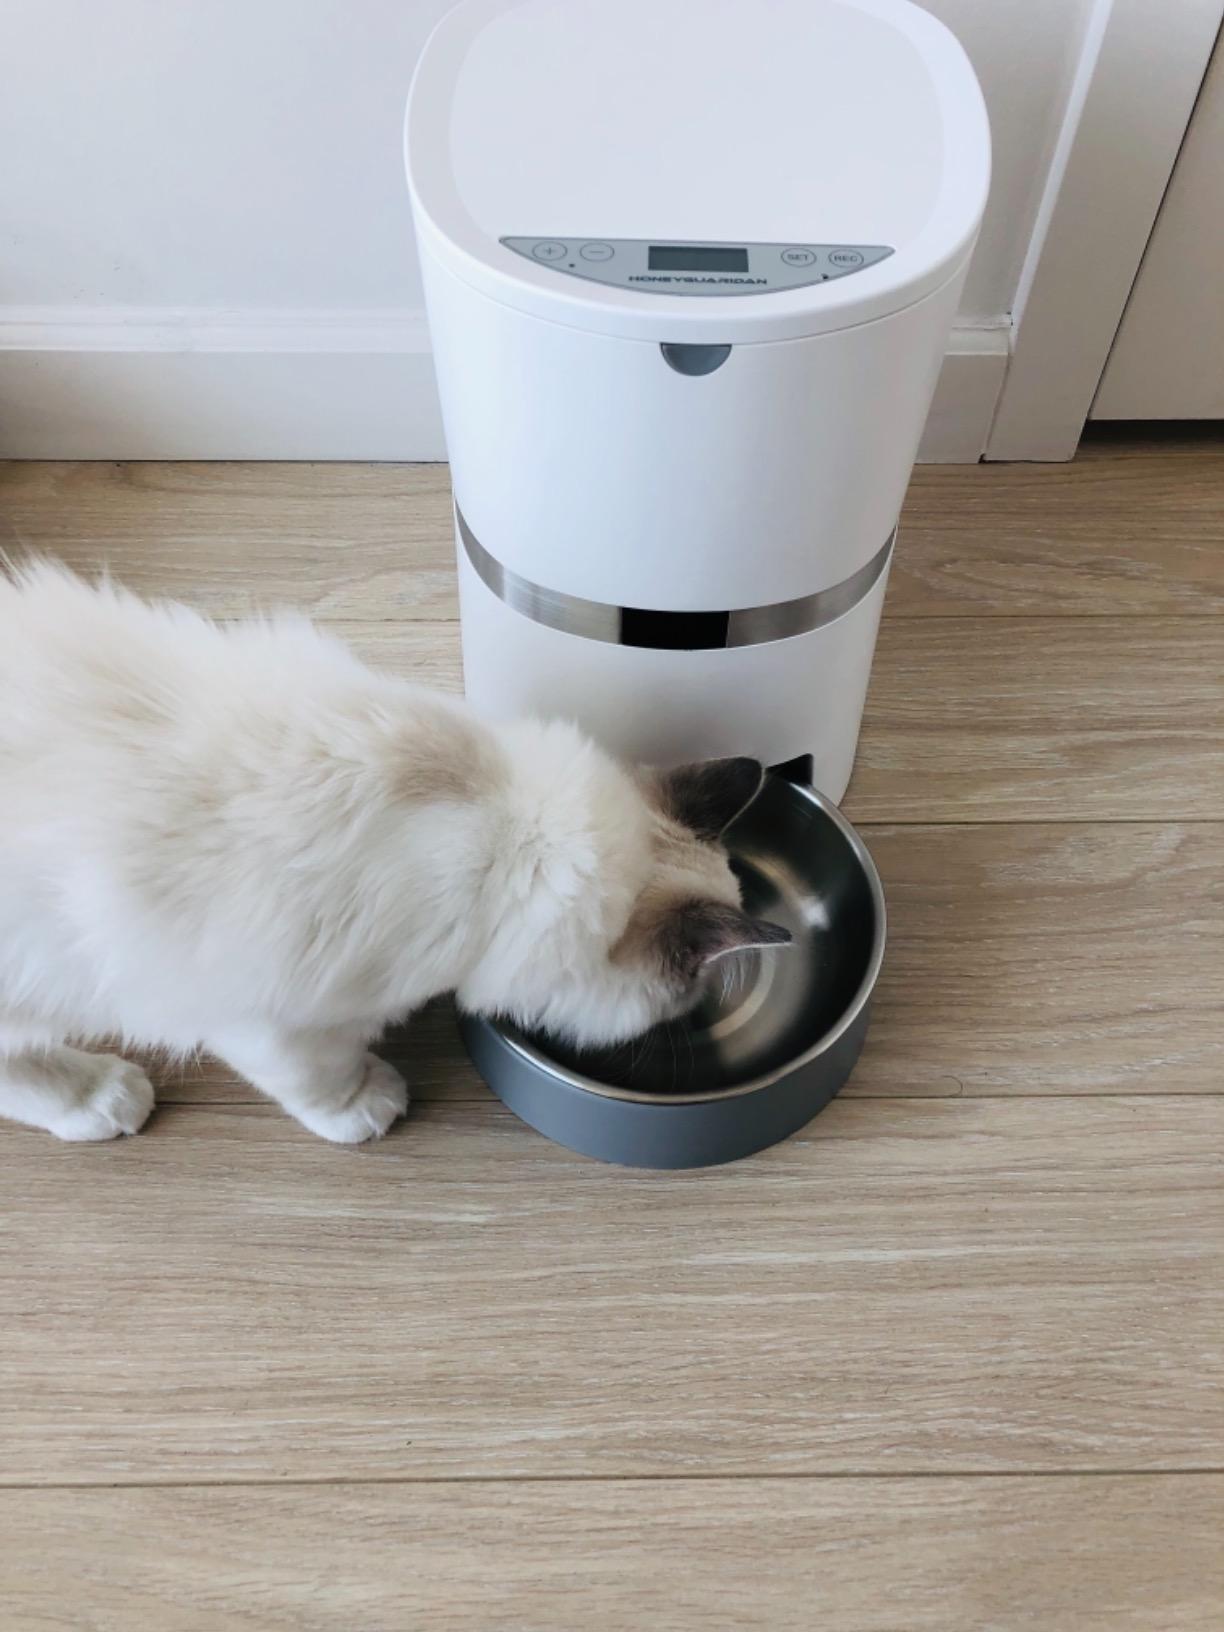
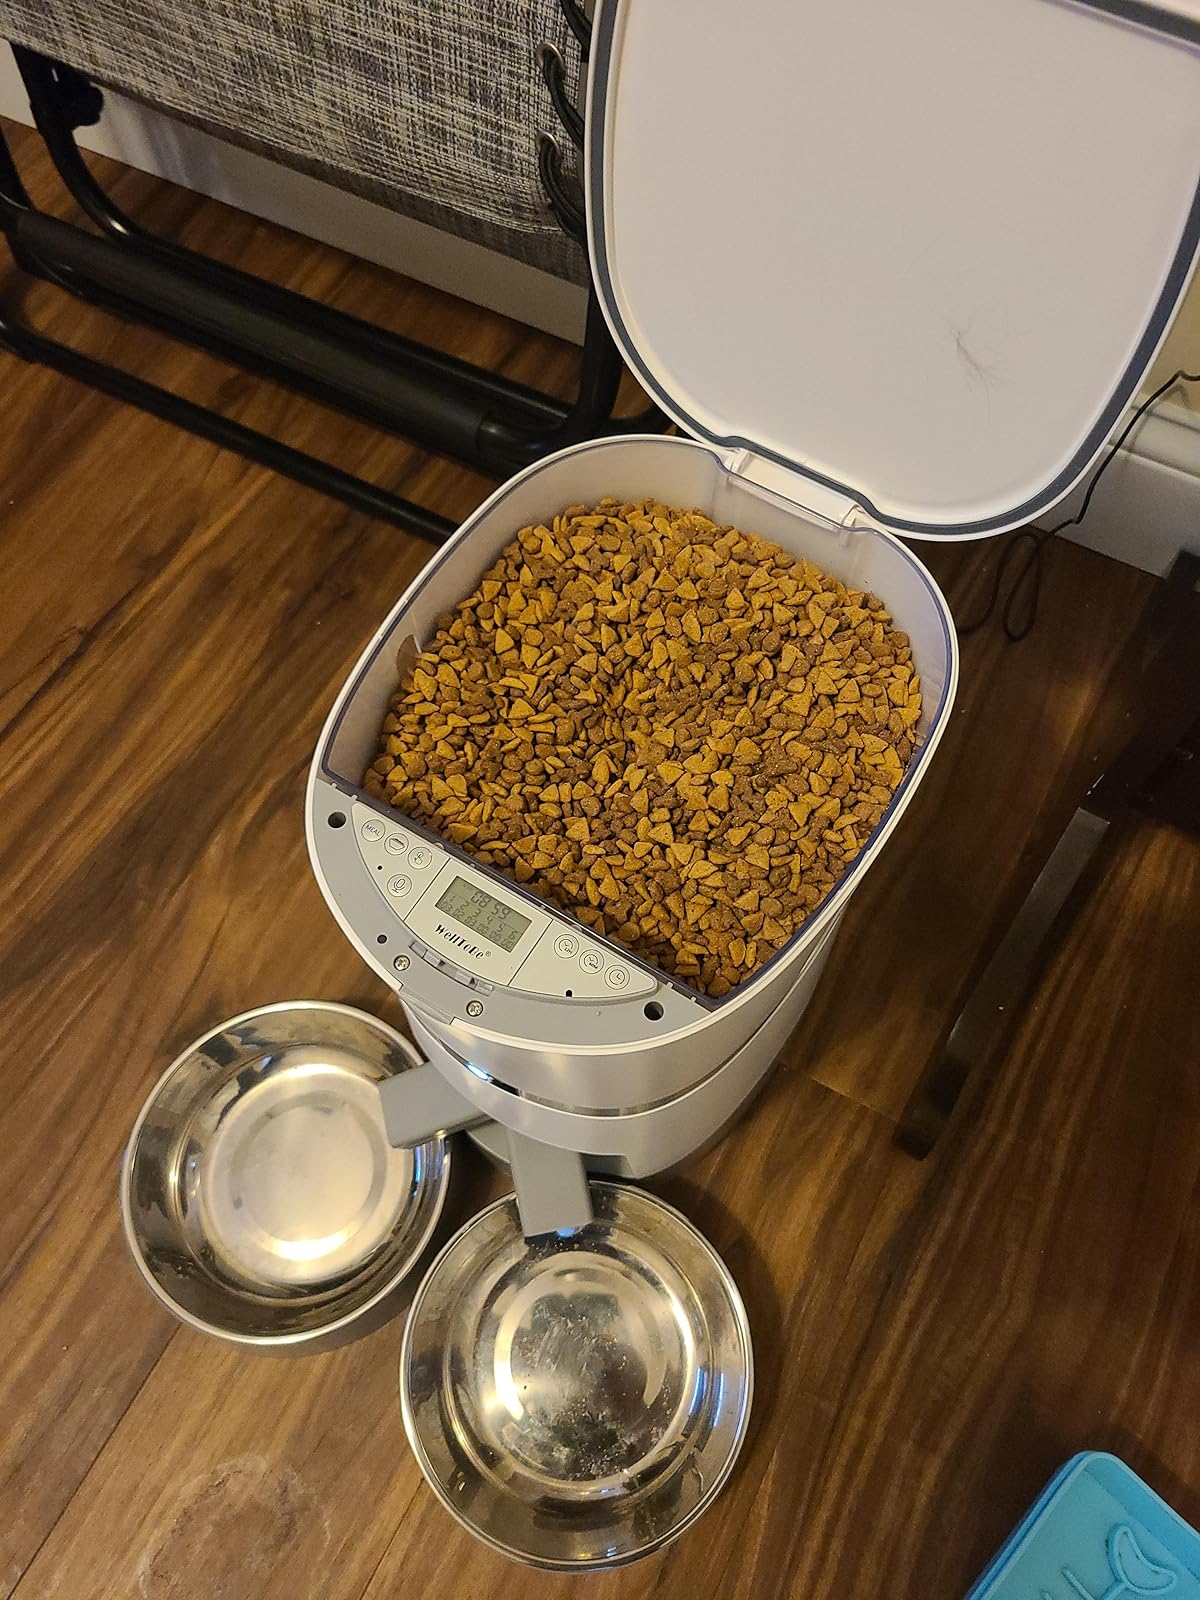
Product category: items_feeder
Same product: no